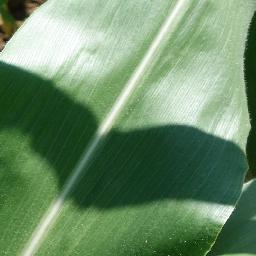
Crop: corn
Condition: (maize)_healthy